La Courneuve–8 mai 1945 station

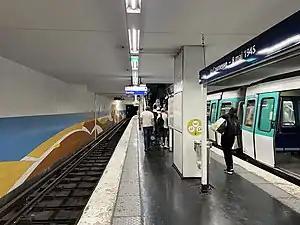
2 MF 77 at La Courneuve–8 mai 1945

La Courneuve–8 mai 1945 is a station of the Paris Métro and serves as the northern terminus of Paris Métro Line 7.